Electrical engineering

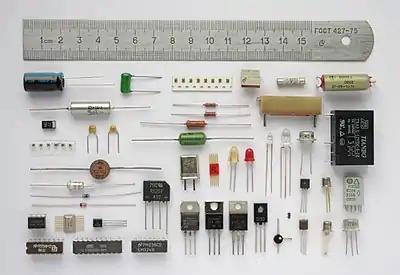
Electronic components

Electronic engineering involves the design and testing of electronic circuits that use the properties of components such as resistors, capacitors, inductors, diodes, and transistors to achieve a particular functionality. The tuned circuit, which allows the user of a radio to filter out all but a single station, is just one example of such a circuit. Another example to research is a pneumatic signal conditioner.